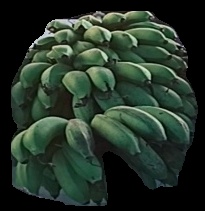
Variety: rasbale
Grade: grade2